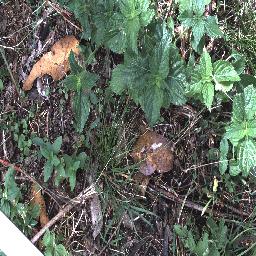
Label: lantana